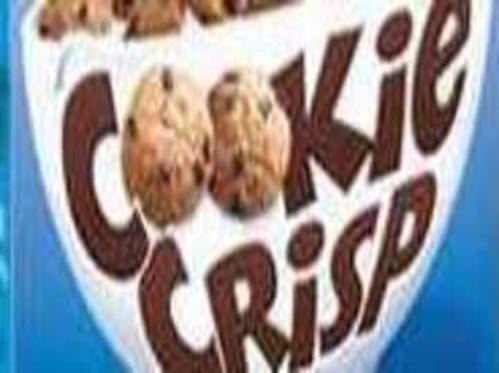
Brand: cookie crisp
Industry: Food